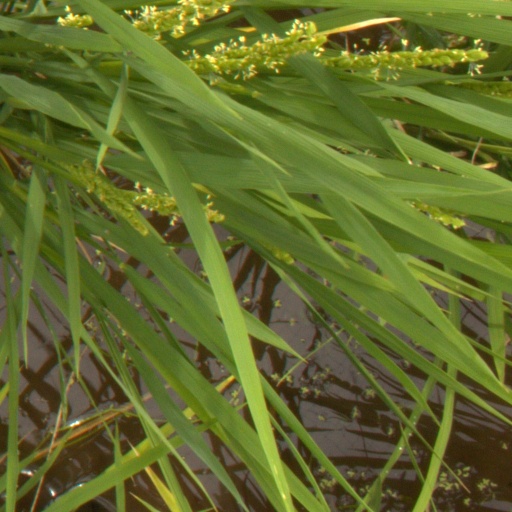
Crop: rice